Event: Nepal Earthquake
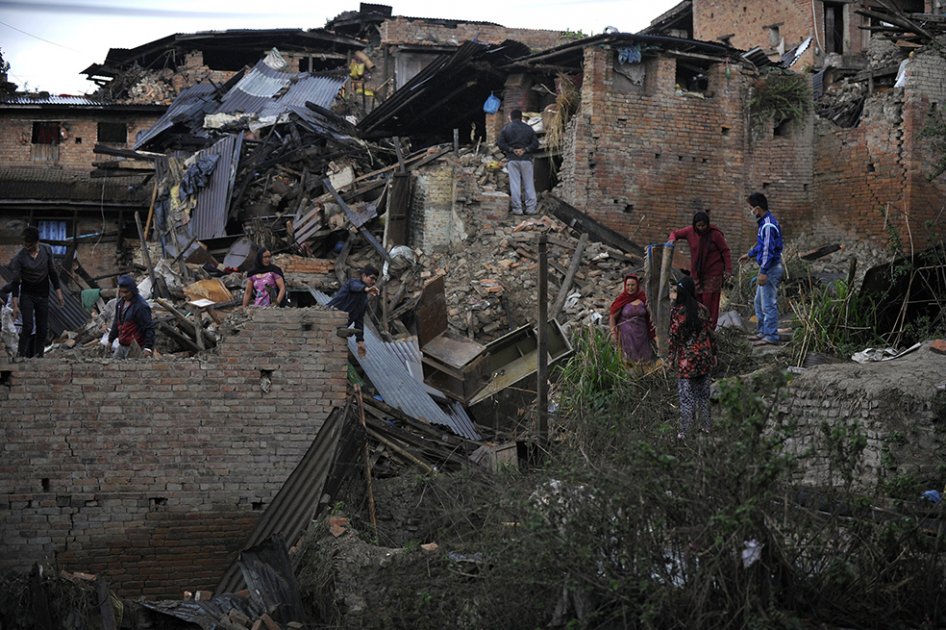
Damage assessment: no_damage